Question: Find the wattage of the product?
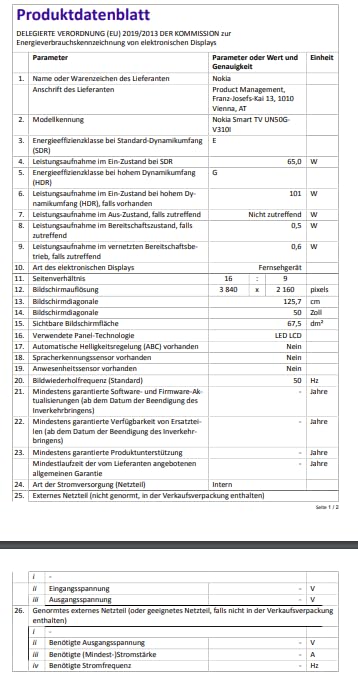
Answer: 0.5 watt